Little Laramie River

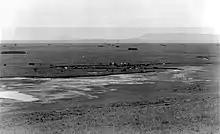
Laramie Plains looking southwest from ridge 2 miles north of Mandel, Little Laramie river in the foreground, Sheep Mountain to left of center. Albany County. 1905.

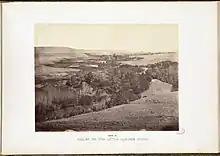
Valley of the Little Laramie River, ca. 1868. Photographs of the American West, Boston Public Library

The Little Laramie River, often referred to simply as the Little Laramie, is one of the largest tributaries of the Laramie River, flowing in the U.S. state of Wyoming. The Little Laramie is formed by the merger of three smaller streams, the North Fork, the Middle Fork and the South Fork of the Little Laramie. The drainage basin of the tributaries of the Little Laramie River includes much of the eastern half of the Snowy Range as well as all steams flowing through the Centennial Valley. After leaving the base of the Snowy Range, the small river flows northeast, eventually emptying into the Laramie River.